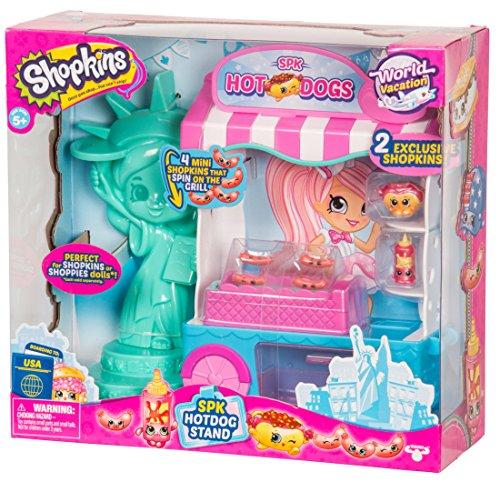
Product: Shopkins Season 8 USA Hotdog Stand Playset
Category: Toys & Games | Dolls & Accessories | Playsets
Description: Includes 2 Exclusive Shopkins.
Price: $16.88
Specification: ProductDimensions:2.7x8.5x7.3inches|ItemWeight:1pounds|ShippingWeight:1pounds(Viewshippingratesandpolicies)|DomesticShipping:ItemcanbeshippedwithinU.S.|InternationalShipping:ThisitemcanbeshippedtoselectcountriesoutsideoftheU.S.LearnMore|ASIN:B06XFBZMS6|Californiaresidents:ClickhereforProposition65warning|Itemmodelnumber:56528|Manufacturerrecommendedage:5-15years